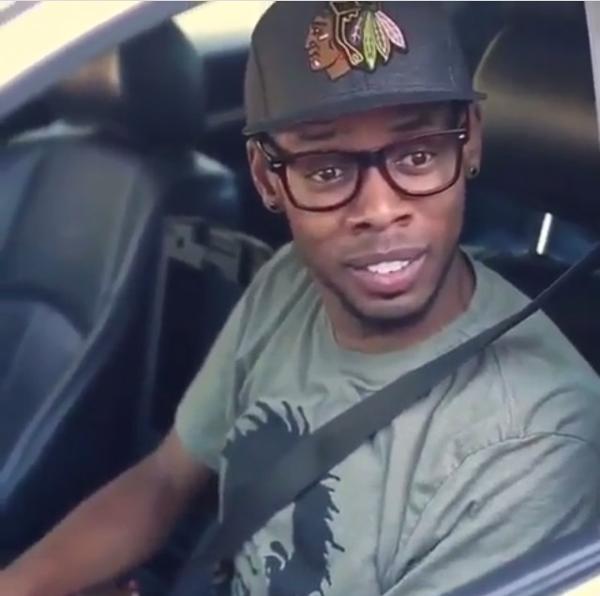
回答: え?インディアンマークのキャップがたったの5$?レゲエTシャツも付けて20$にしとくだって?弱ったな。貰うよ。